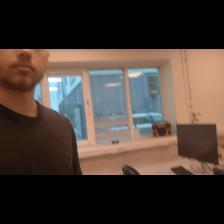
Label: Human